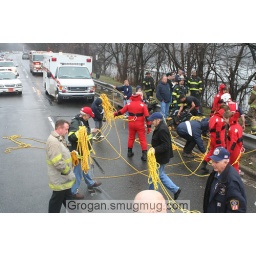
car in water